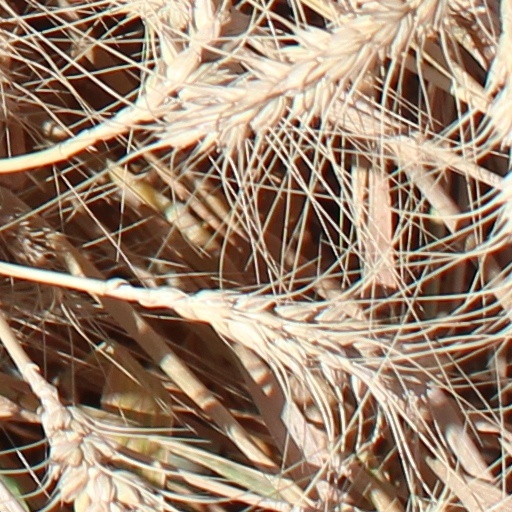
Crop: wheat